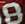
Number: 8